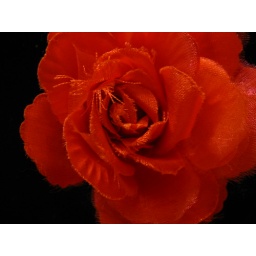
A fake rose against a black background.